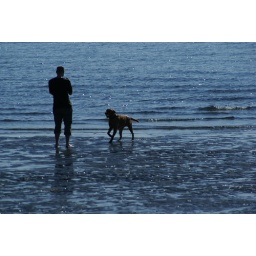
dog in water